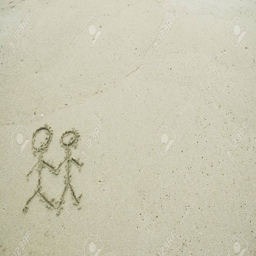
simple couple drawing in the sand on industry